Derby Nacional

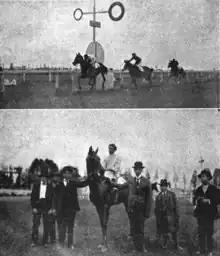
Finish of the 1915 Derby Nacional and photo of the winner, Hércules, after the race

In 1908, jockey Frank Guiturriz fell off of the prohibitive favorite Orquida, who was owned by then-president of Peru, Augusto B. Leguía. This left Turf to win the race. Guiturriz, as well as Turf's trainer, John Casella, and jockey, R. Díaz, were arrested under suspicion that Guiturriz had fallen off intentionally in order to throw the race. Guiturriz was later ruled off the turf for life.